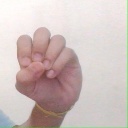
अक्षर: उ